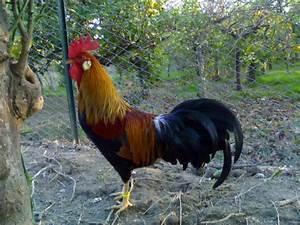
chicken